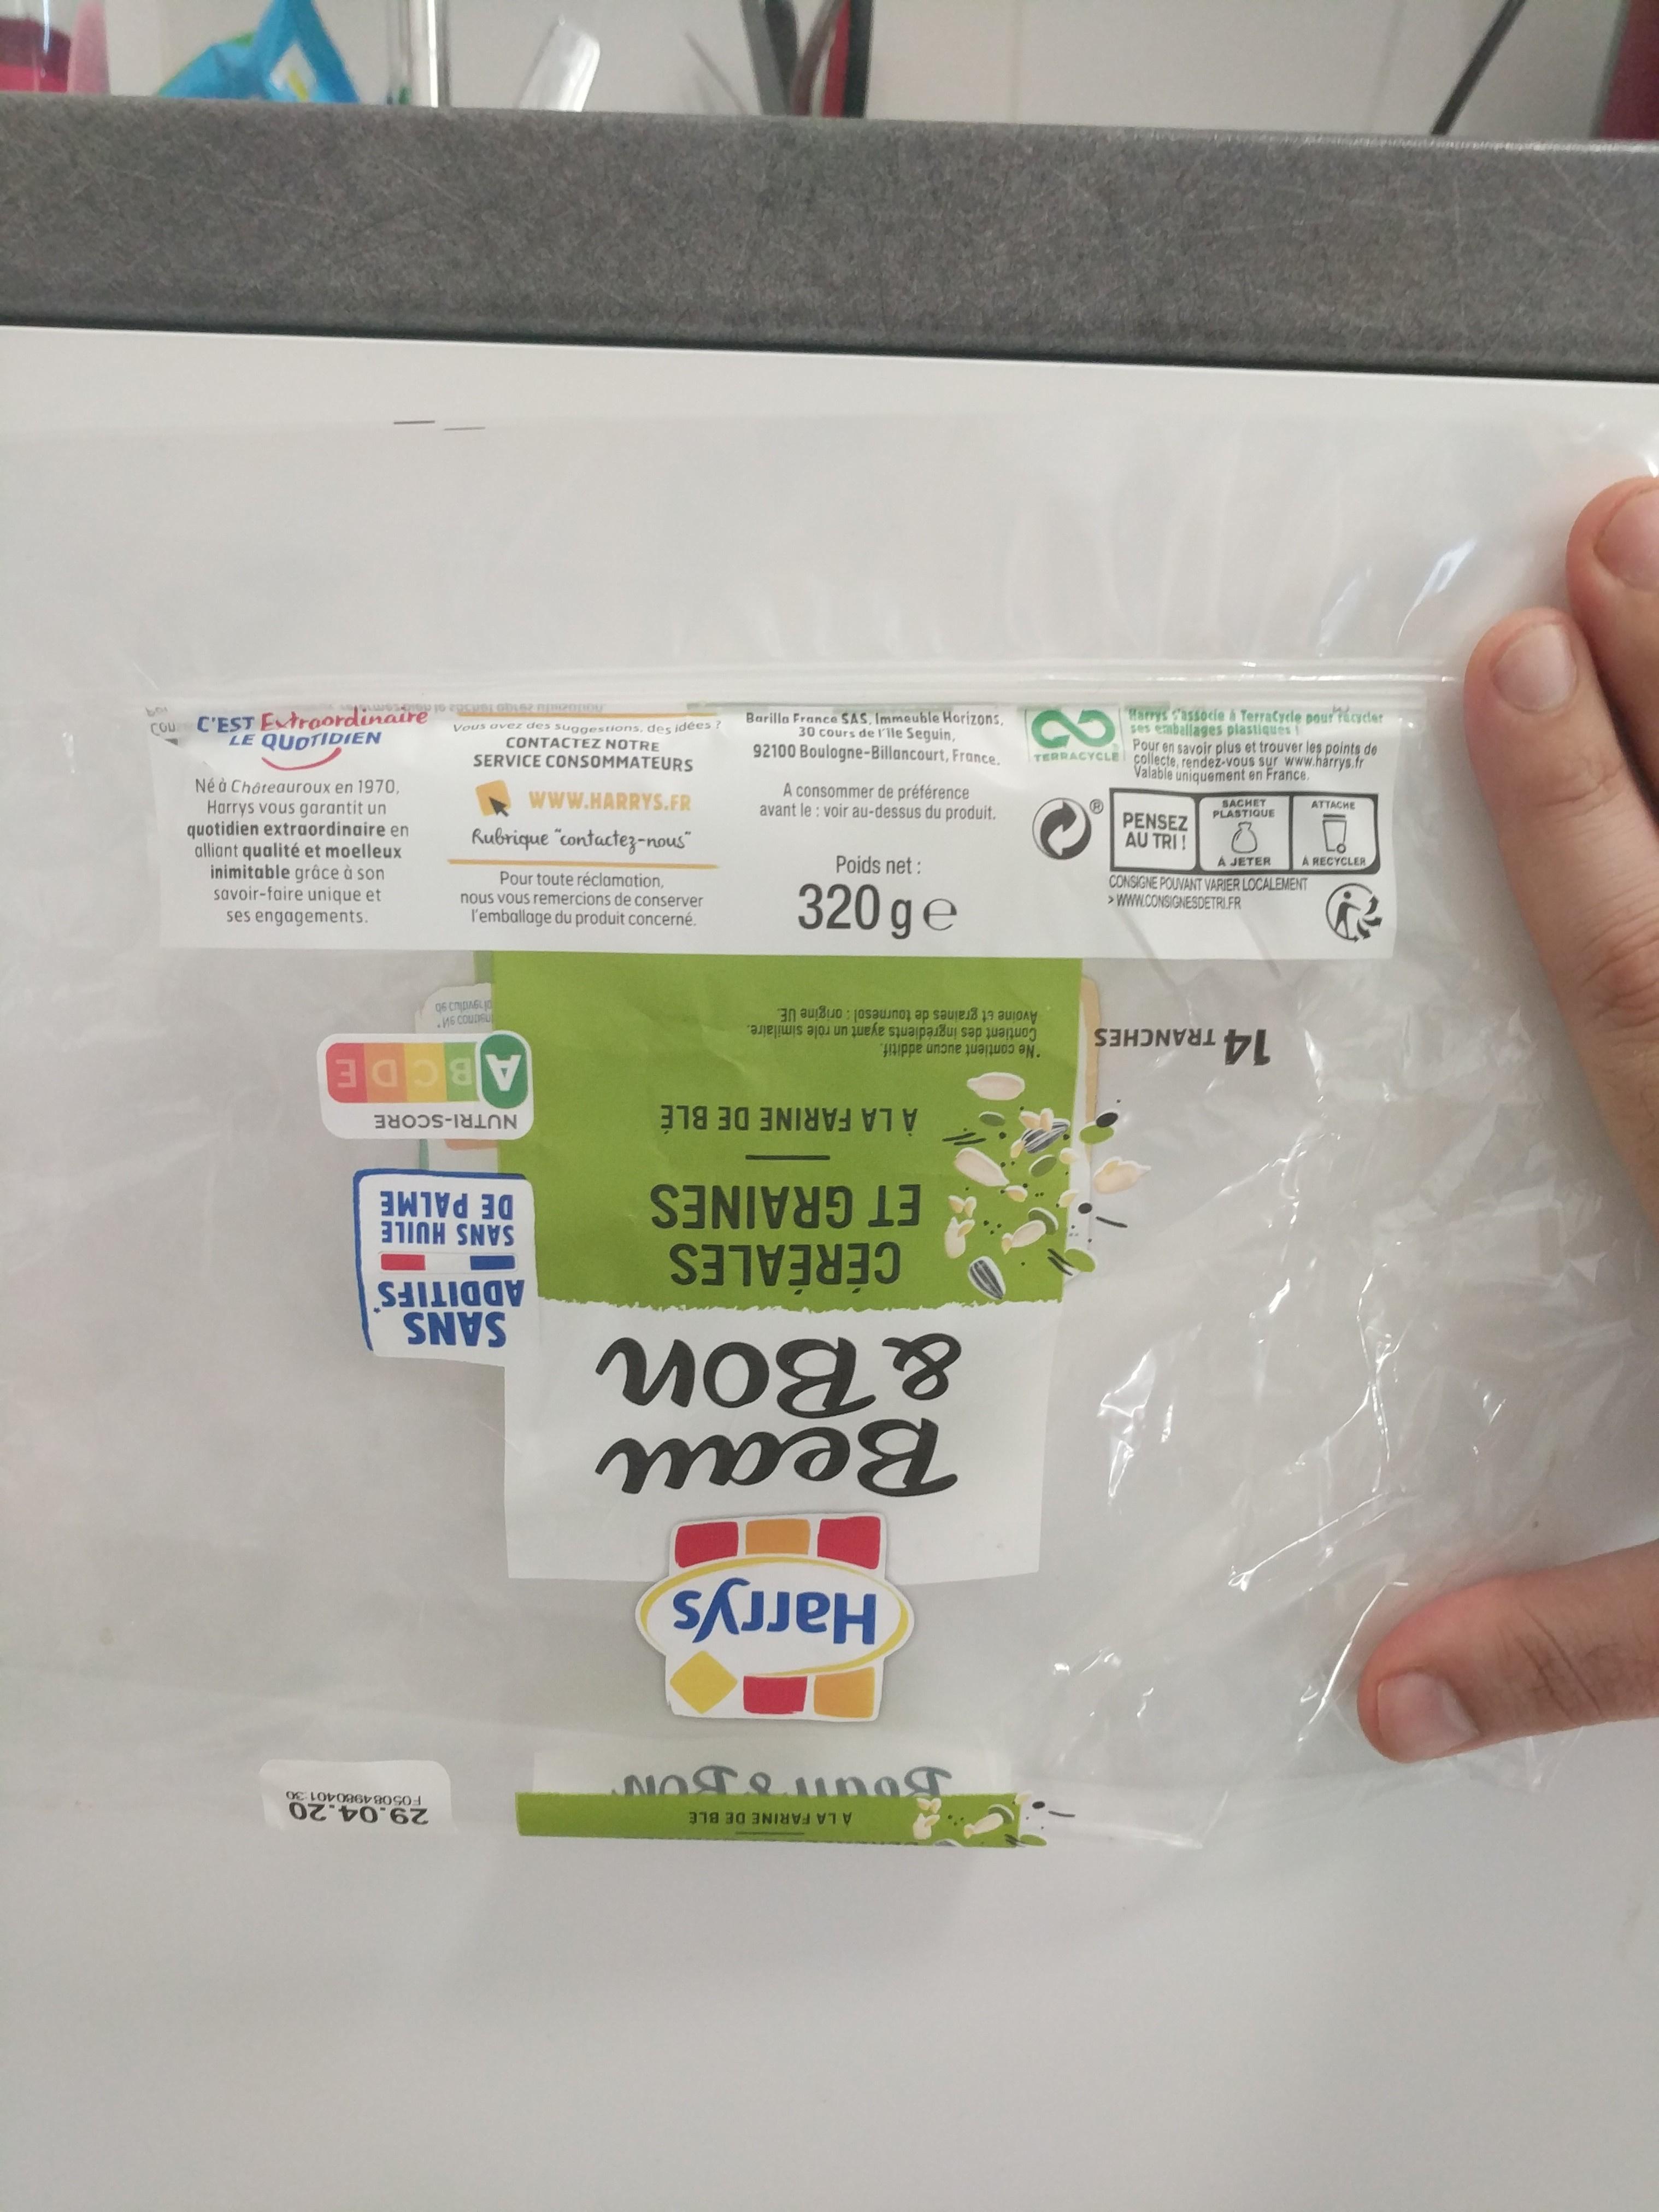
Nutri-Score label: nutriscore-a